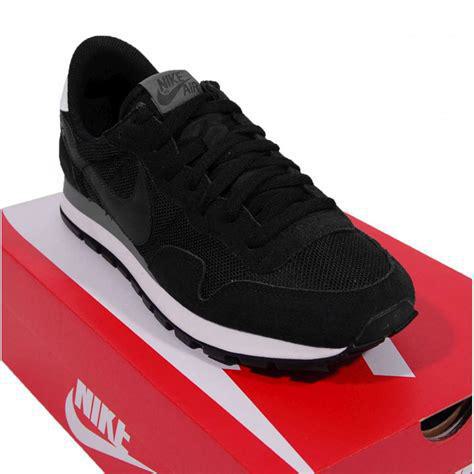
Brand: Nike
Model: Air Pegasus 83